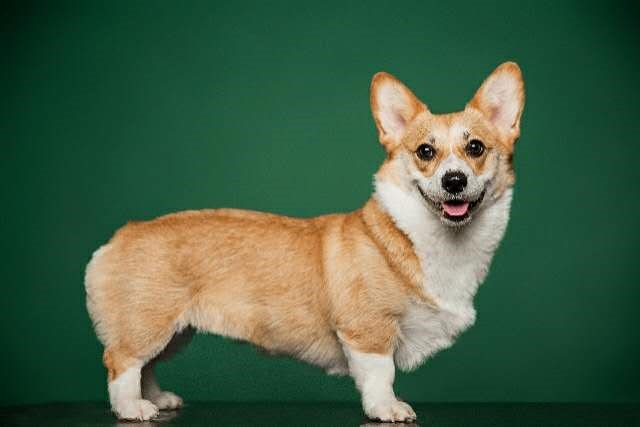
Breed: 2909-n000116-Cardigan